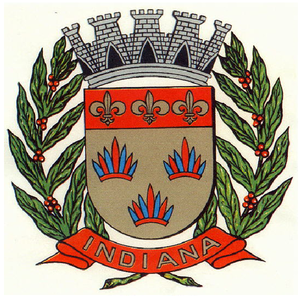
Indiana est une municipalité brésilienne de l'État de São Paulo et la Microrégion de Presidente Prudente.